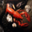
Label: lobster